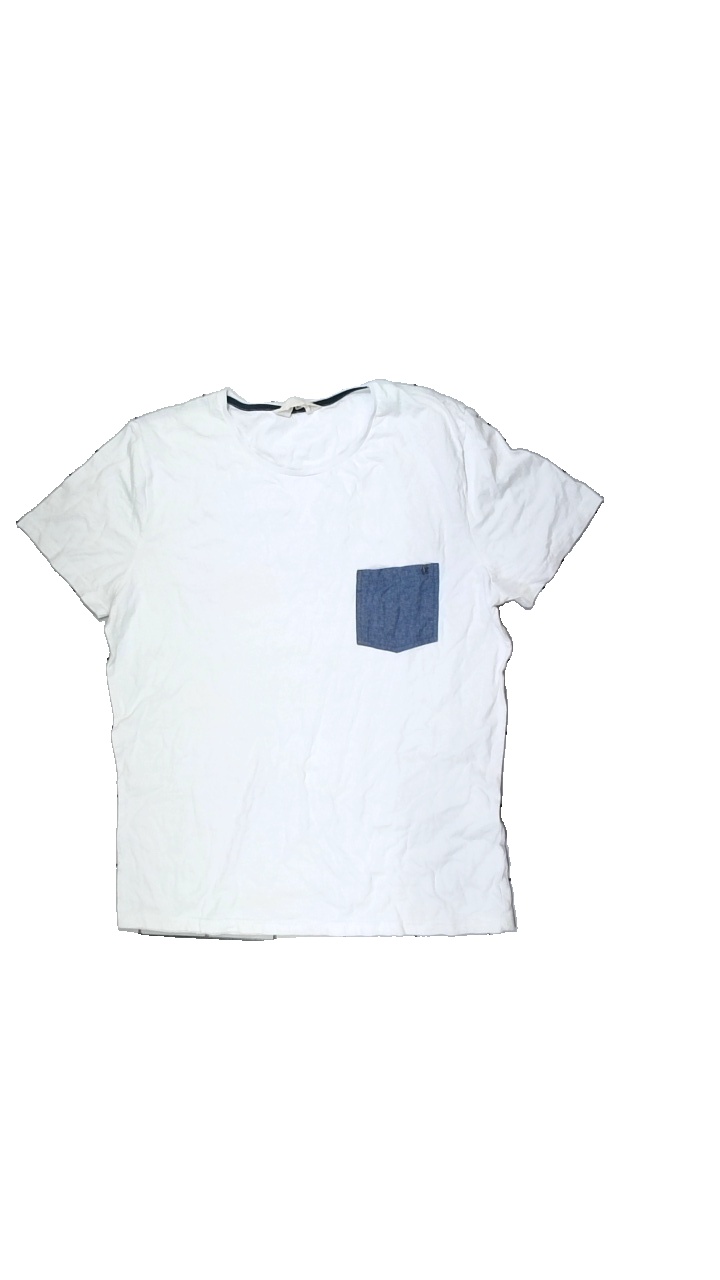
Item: T-shirt (Ladies)
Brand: Stanwick
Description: White t-shirt with pocket
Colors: White, Blue
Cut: Regular
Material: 100% cotton
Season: All
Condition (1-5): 1
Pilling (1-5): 3
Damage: Yellow stain
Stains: Major
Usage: Recycle
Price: <50